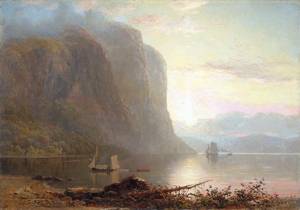
Le Saguenay–Lac-Saint-Jean est l'une des 17 régions administratives du Québec, située sur la rive nord du Saint-Laurent. Elle est composée de cinq municipalités régionales de comté et de 49 municipalités locales. Séparément, les habitants du Saguenay et du Lac-Saint-Jean s'appellent respectivement Saguenéens et Jeannois. Collectivement, ils sont appelés Saguenay-Jeannois, dans le registre standard, et Bleuets dans l'usage familier.
Cet article traite des événements qui se sont produits durant l'année 1880 au Canada.
Le parc national du Fjord-du-Saguenay, d'une superficie de 326,7 km², est un parc national du Québec situé à une centaine de kilomètres en aval de Saguenay sur la rivière du même nom. Il comprend entre autres les falaises du fjord du Saguenay ainsi que les forêts les entourant. Le parc, créé en 1983, est le prolongement terrestre du parc marin du Saguenay–Saint-Laurent. Il vise la protection du milieu terrestre du fjord, qui est considéré comme un élément représentatif et exceptionnel de la région naturelle du fjord du Saguenay.